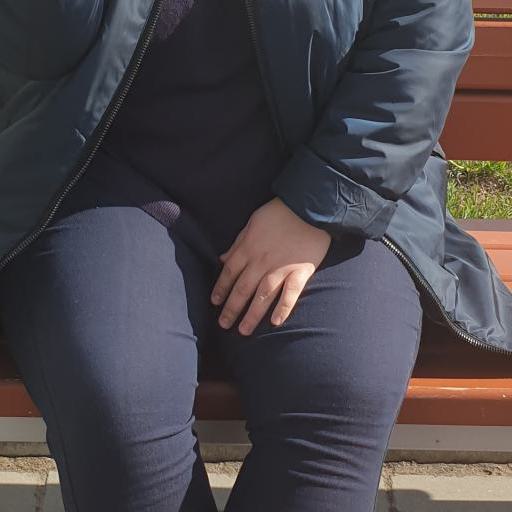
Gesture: no_gesture